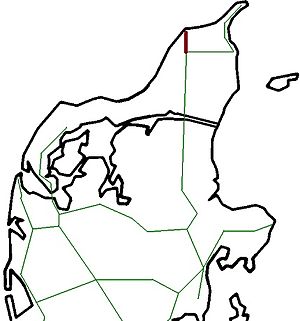
Hirtshalsbanen
Hirtshalsbanen er en 17,9 km lang jernbane mellem Hjørring og Hirtshals i Vendsyssel. Den havde i 2018 444.000 passagerer. Hirtshalsbanen har været en af de 4 Hjørring Privatbaner og er siden 2001 en del af Nordjyske Jernbaner.